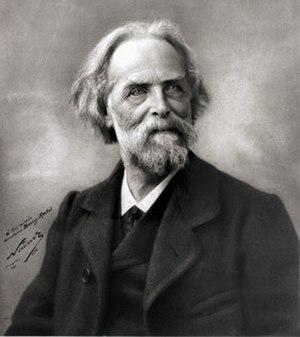
Élisée Reclus, né à Sainte-Foy-la-Grande (Gironde) le 15 mars 1830 et mort à Torhout en Belgique le 4 juillet 1905, est un géographe libertaire.
Élisée Reclus, de son nom complet Jacques Élisée Reclus, né le 15 mars 1830 à Sainte-Foy-la-Grande et mort à Torhout en Belgique le 4 juillet 1905, est un géographe et militant anarchiste français.